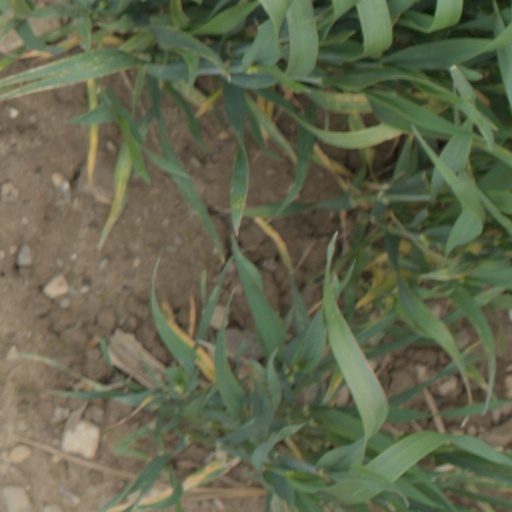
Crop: wheat